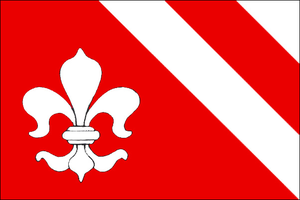
Nýrov est une commune du district de Blansko, dans la région de Moravie-du-Sud, en République tchèque. Sa population s'élevait à 203 habitants en 2017.